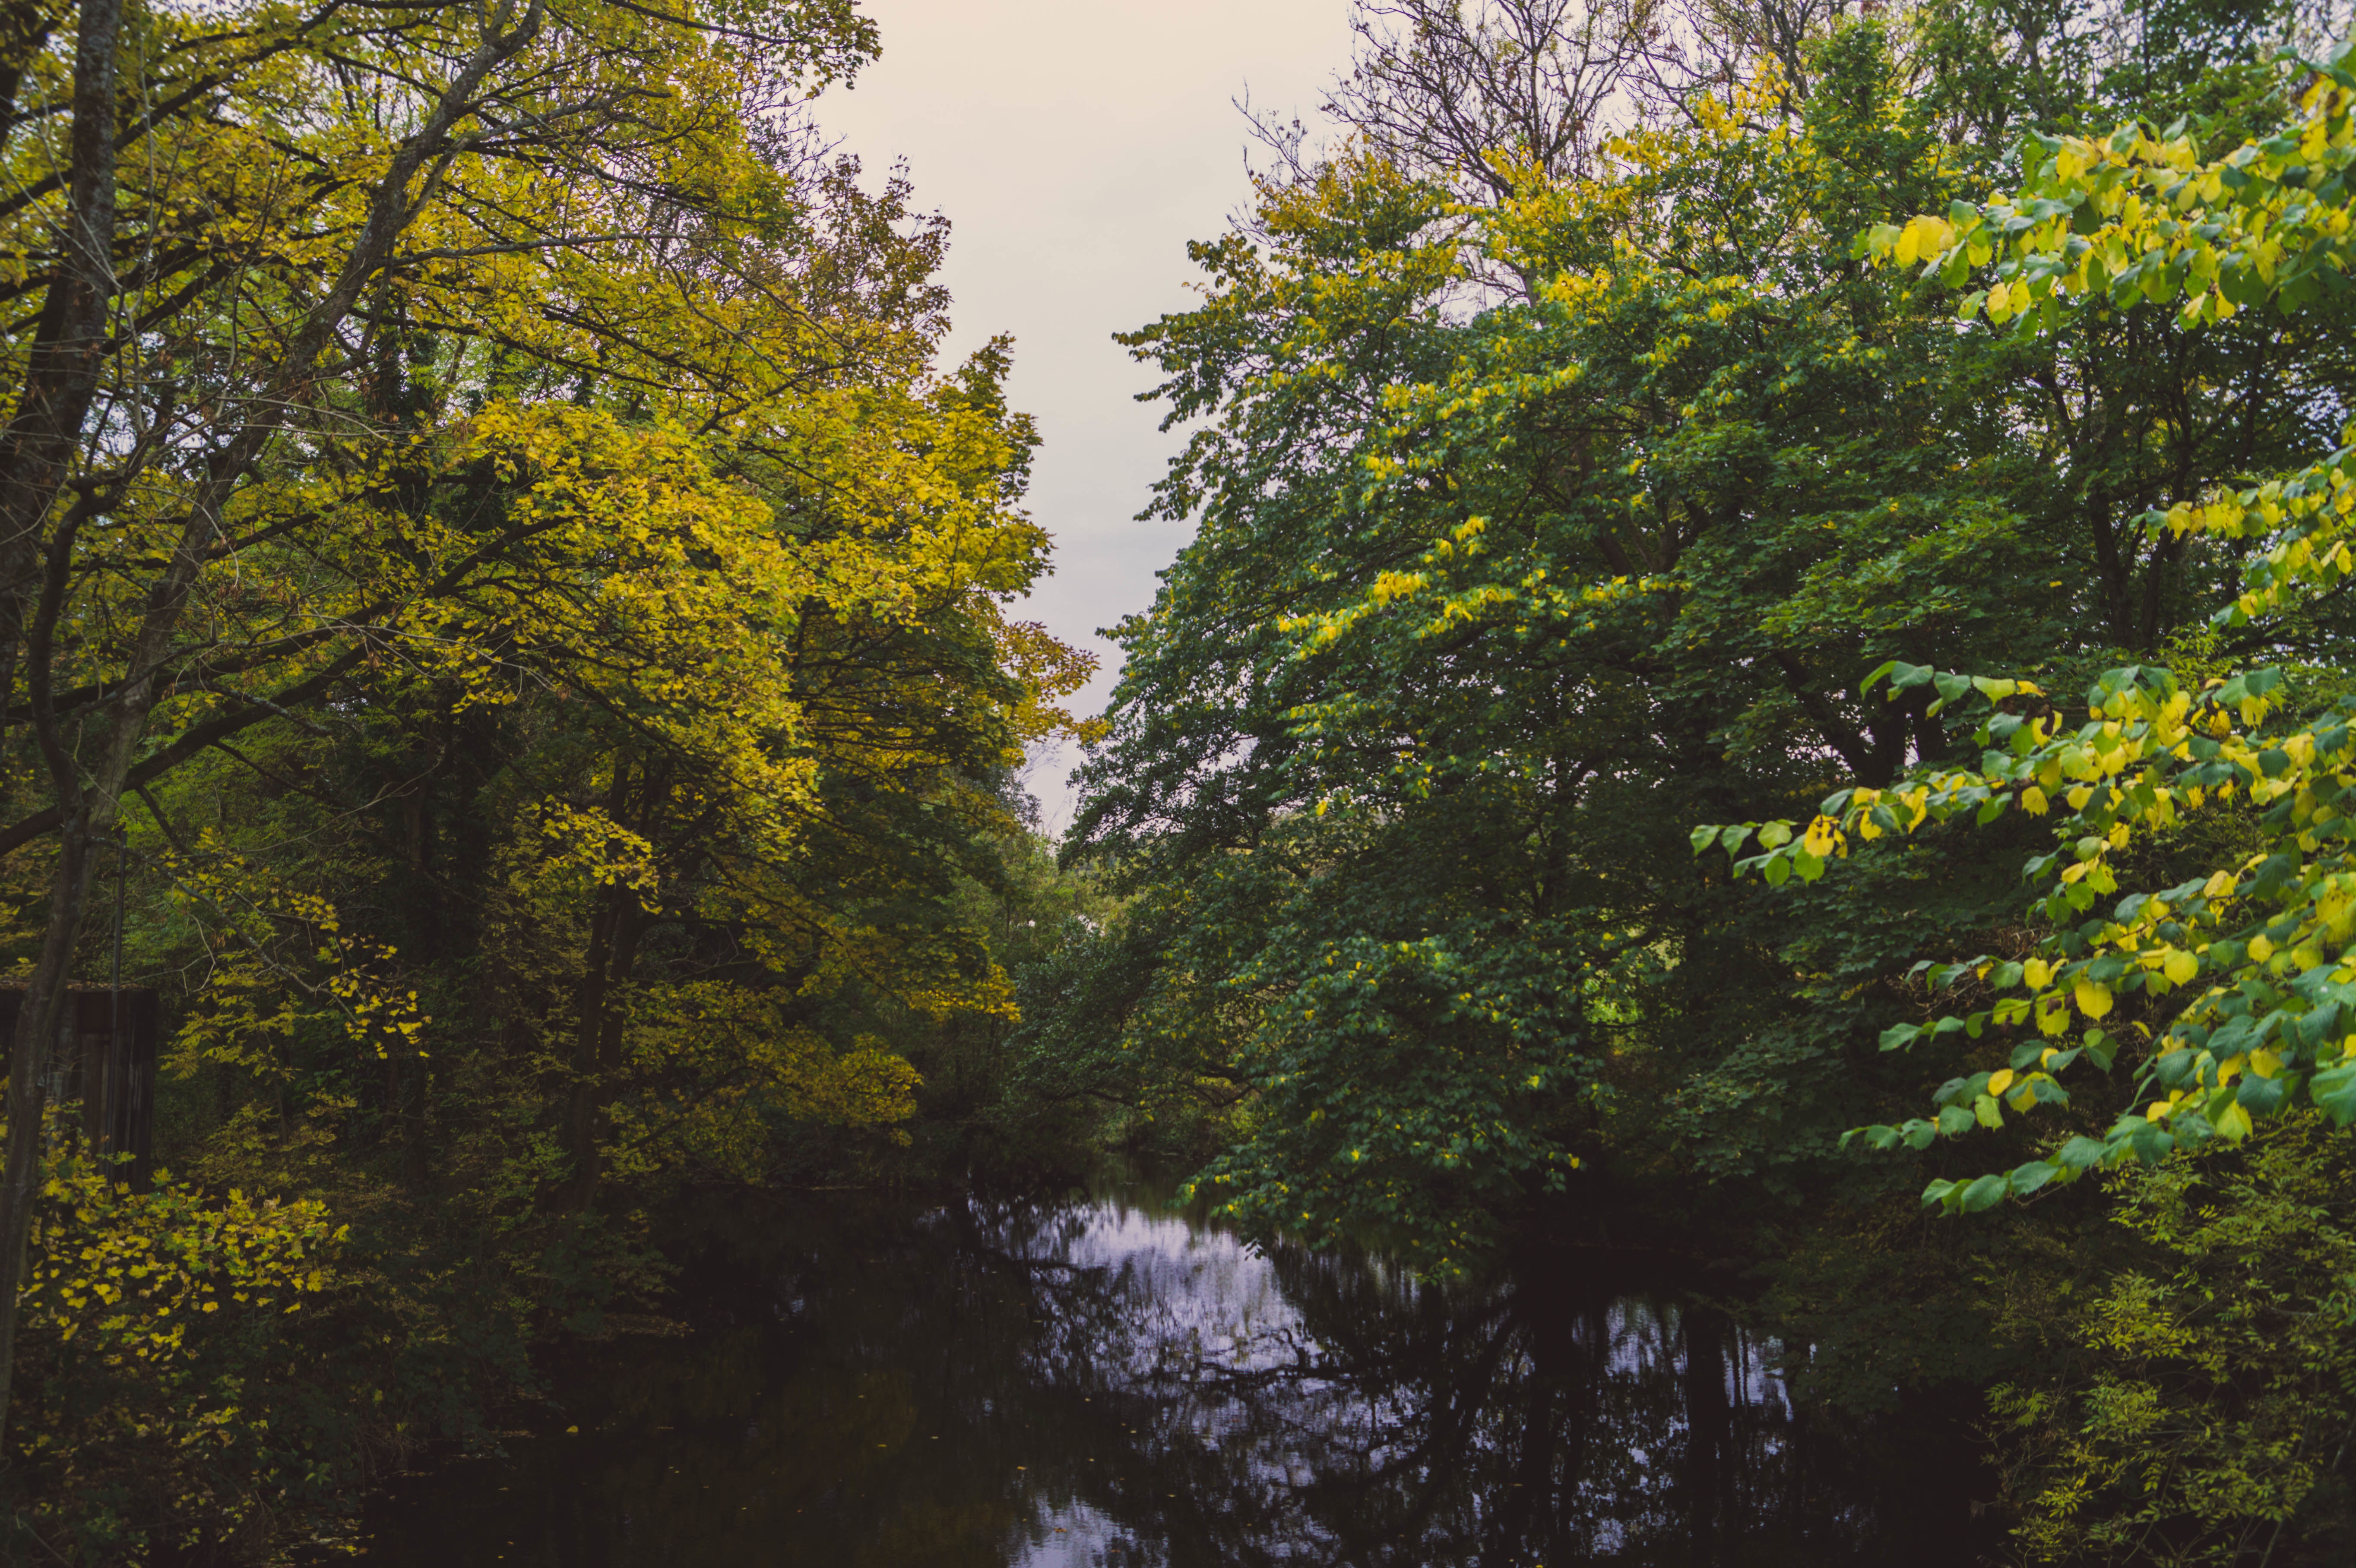
tree, nature, forest, branch, plant, sunlight, leaf, flower, river, autumn, park, botany, season, vegetation, deciduous, woodland, habitat, ecosystem, natural environment, woody plant, temperate broadleaf and mixed forest